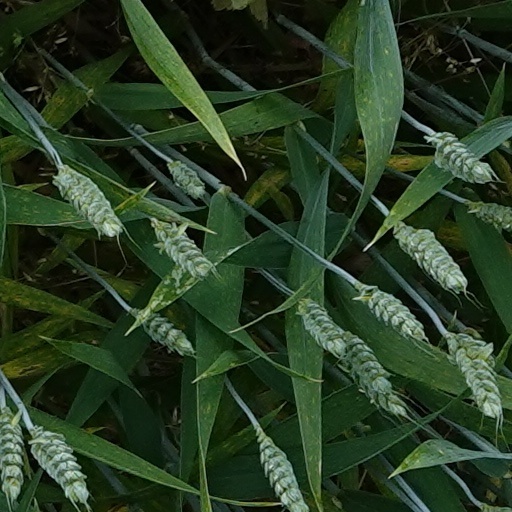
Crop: wheat